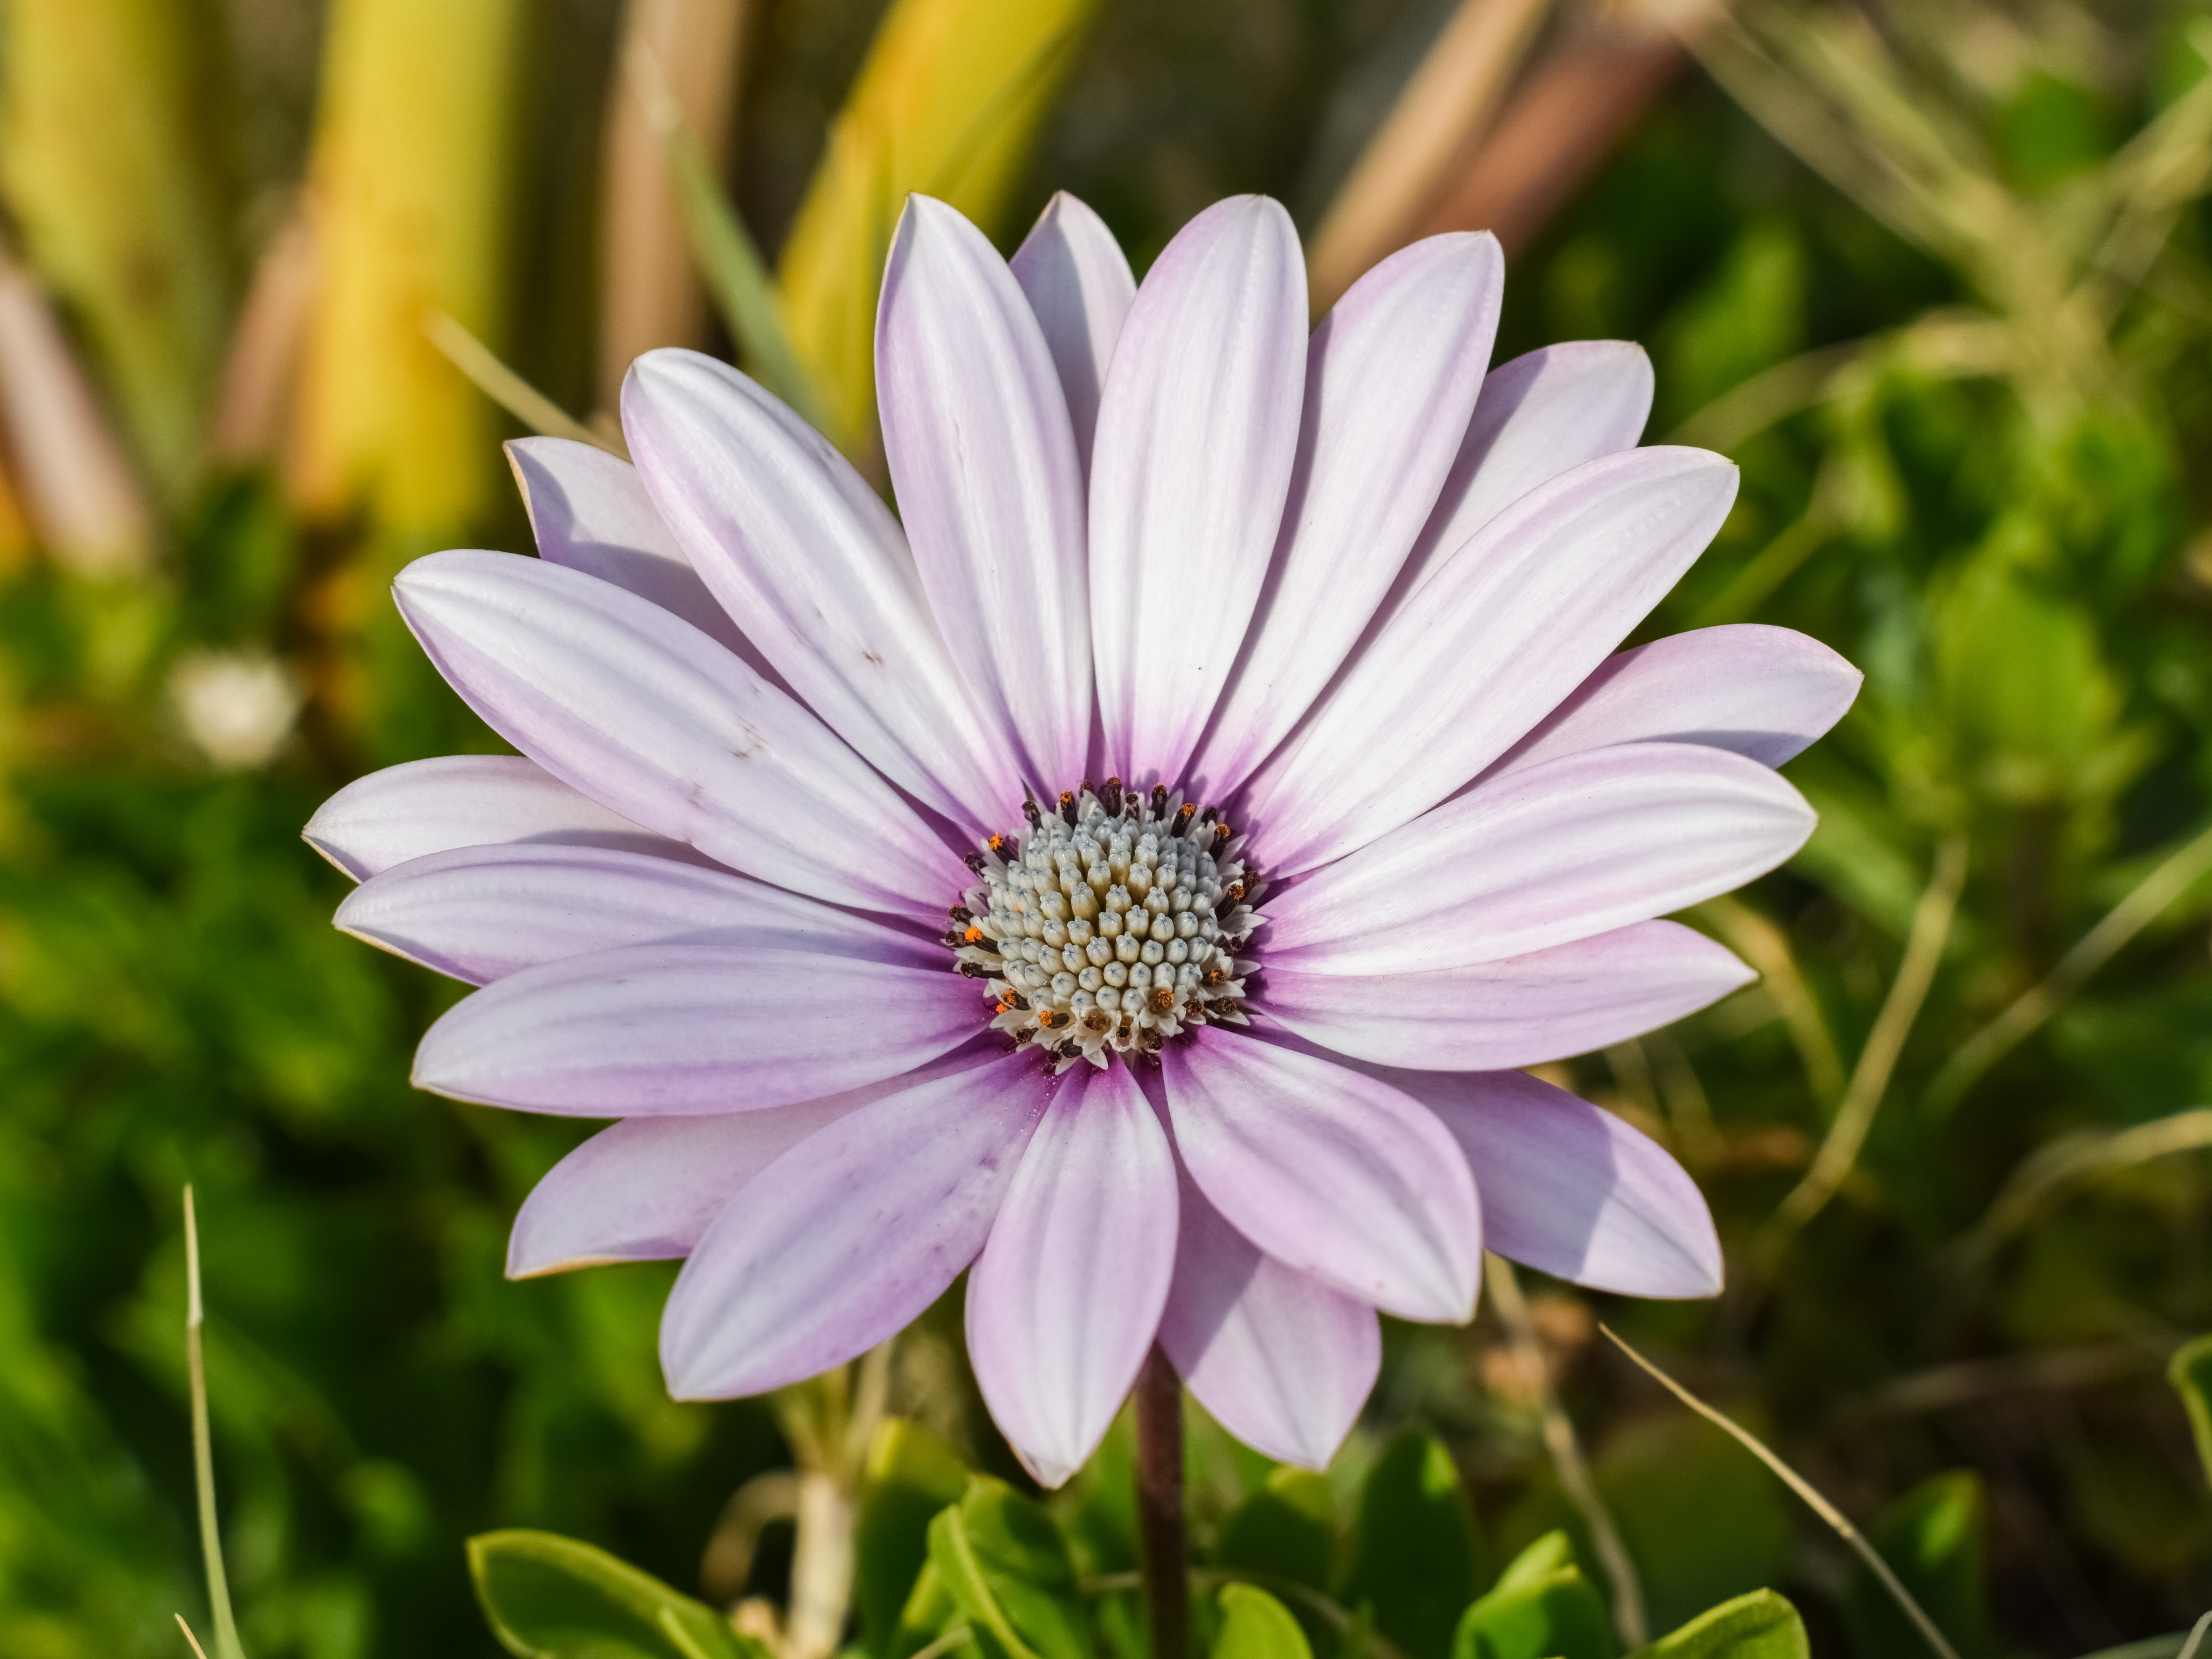
nature, blossom, plant, meadow, flower, purple, petal, bloom, floral, daisy, botany, flora, wildflower, close up, aster, osteospermum, cyprus, macro photography, flowering plant, daisy family, african daisy, oxeye daisy, annual plant, plant stem, land plant, marguerite daisy, garden cosmos